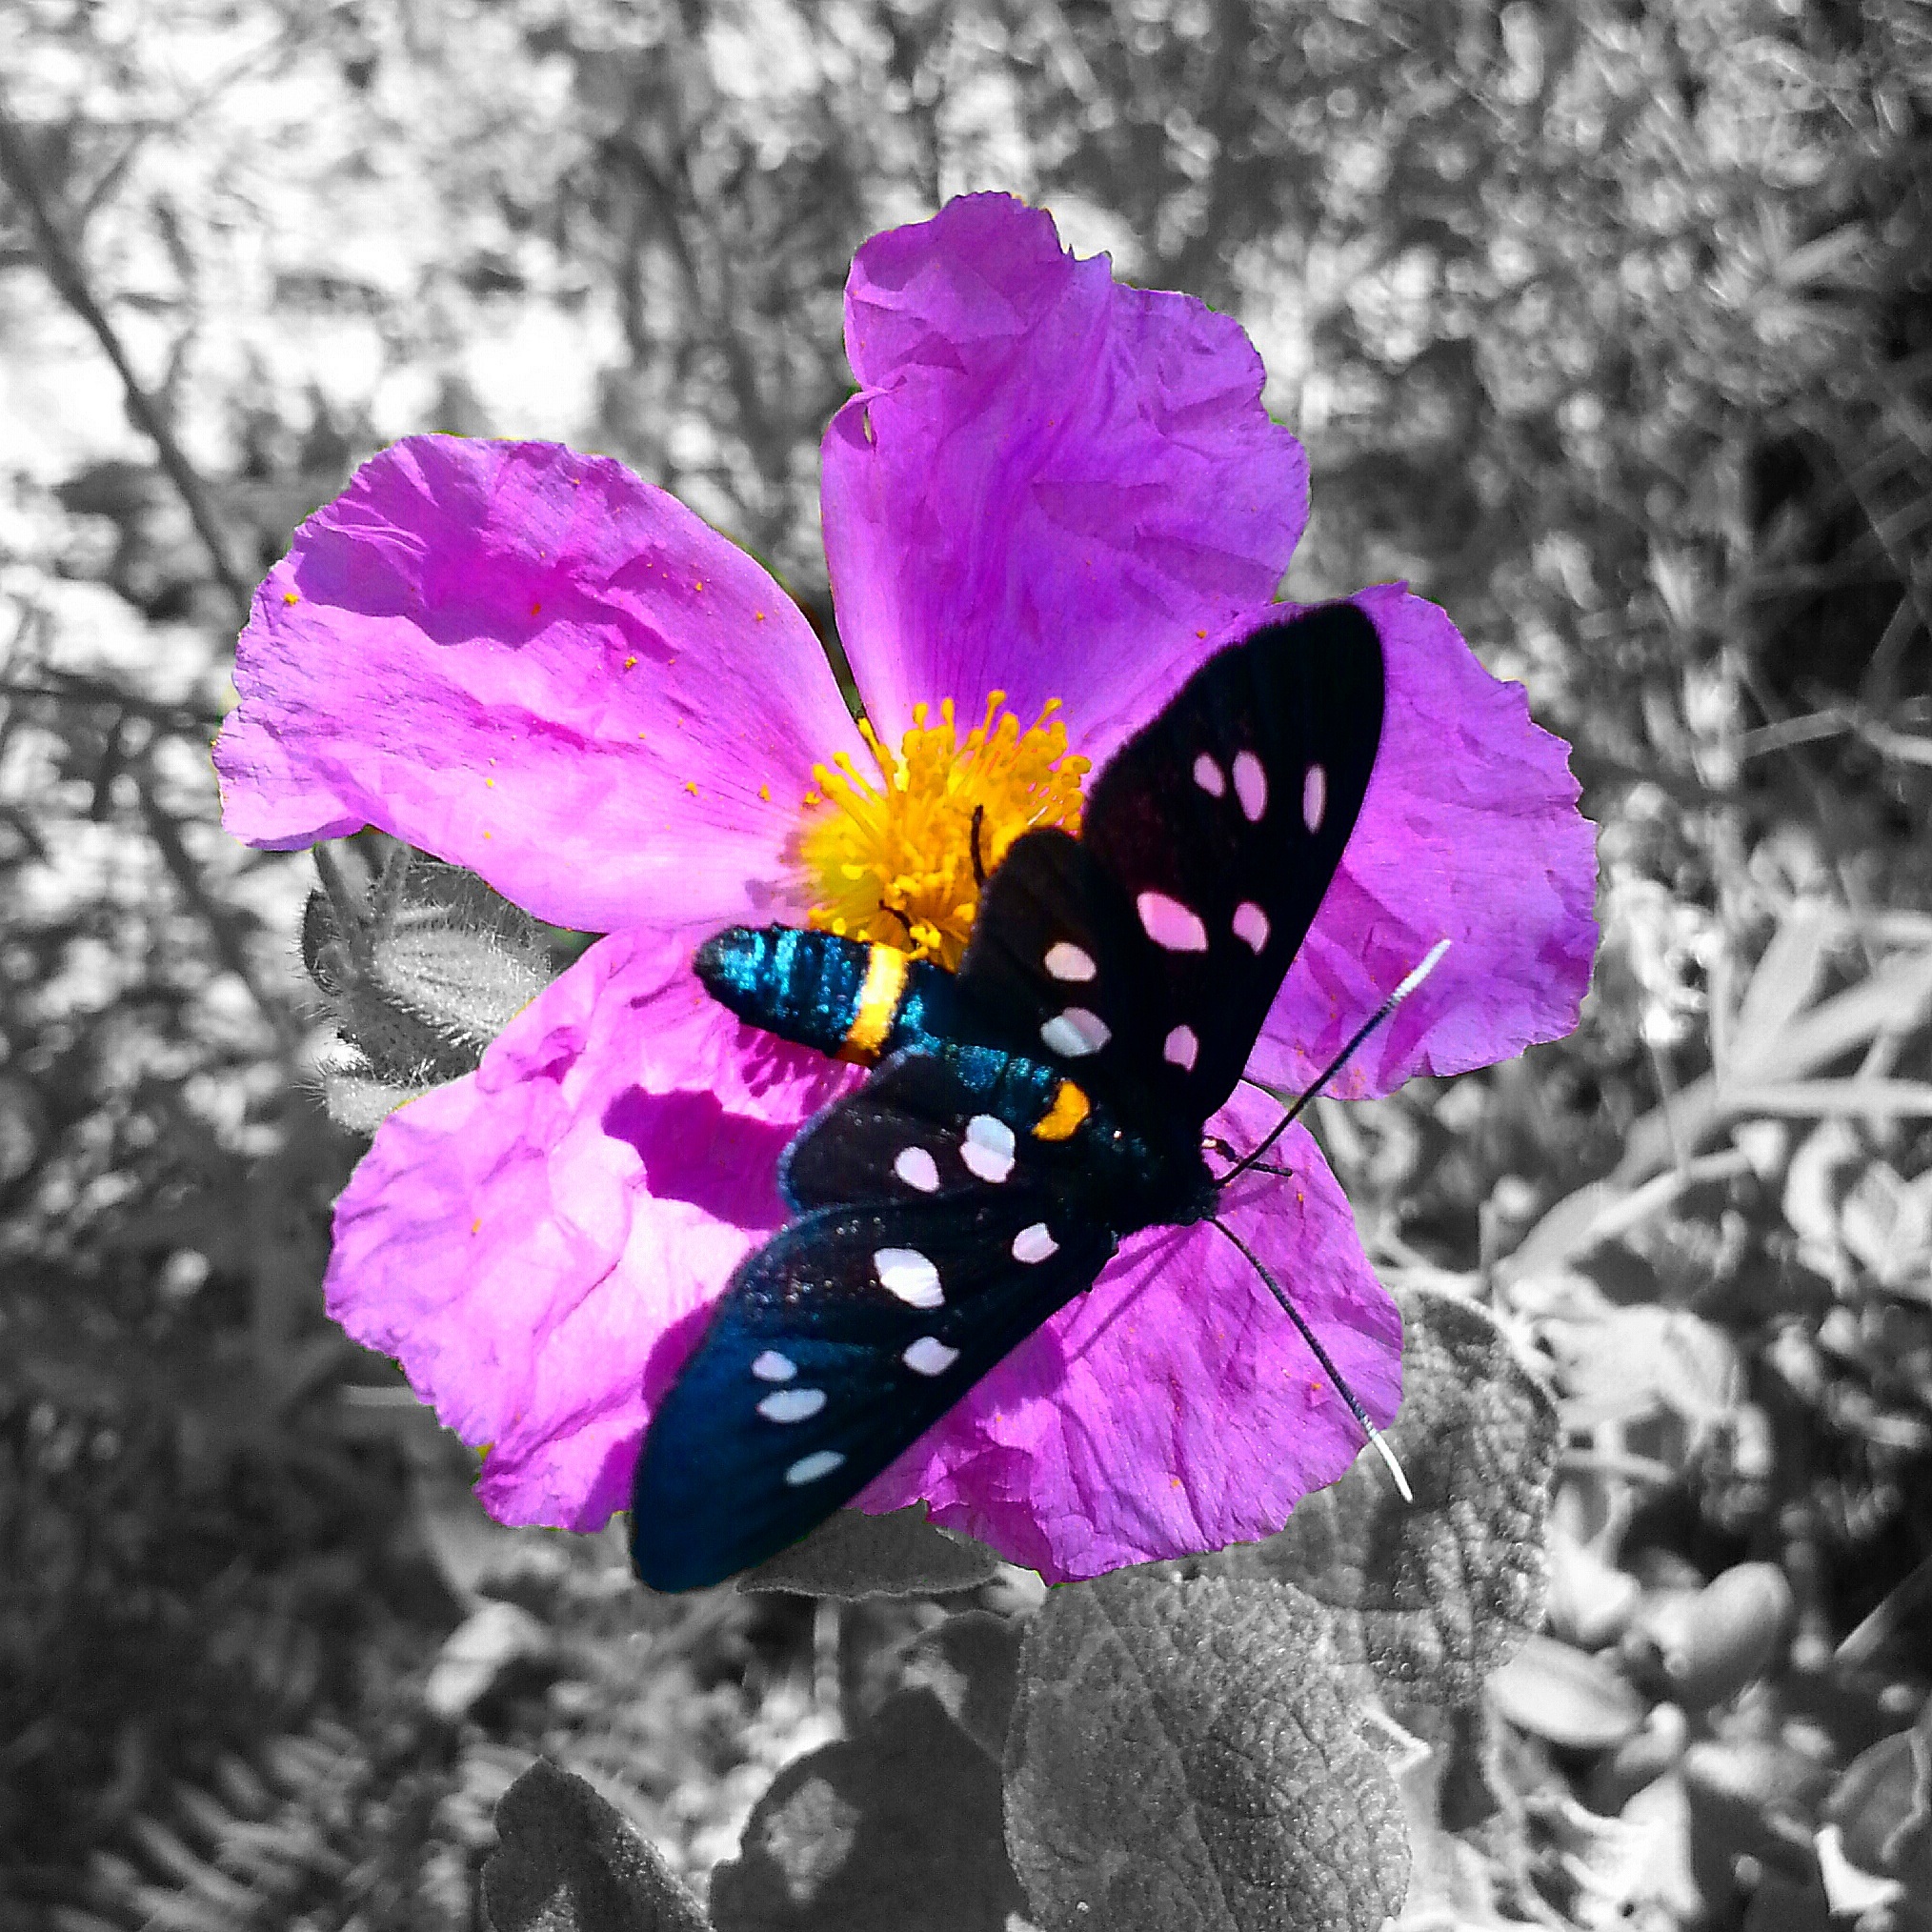
plant, photography, flower, purple, petal, spring, insect, butterfly, pink, flora, invertebrate, close up, background, macro photography, pollinator, moths and butterflies